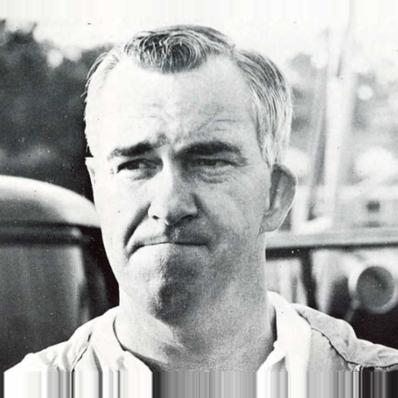
Age: 45